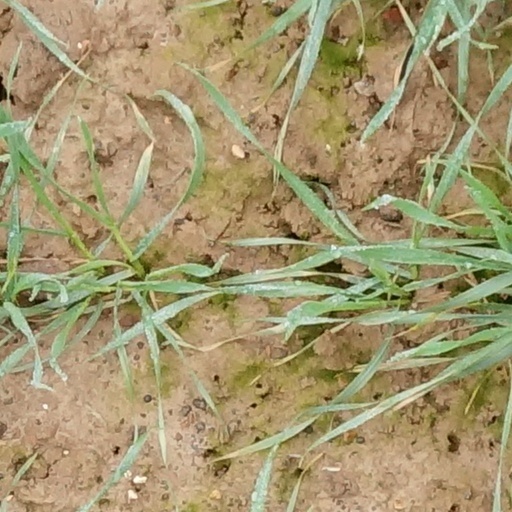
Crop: wheat